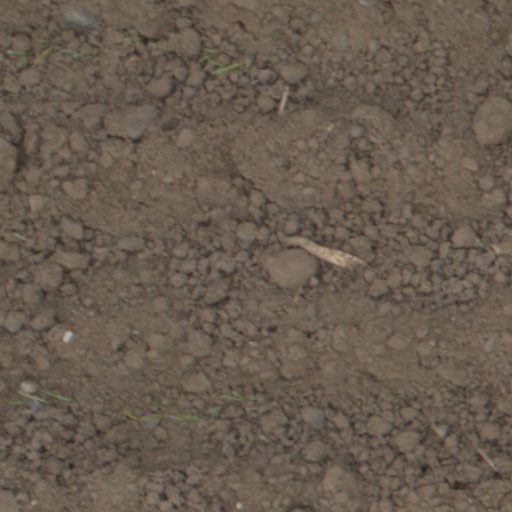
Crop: wheat